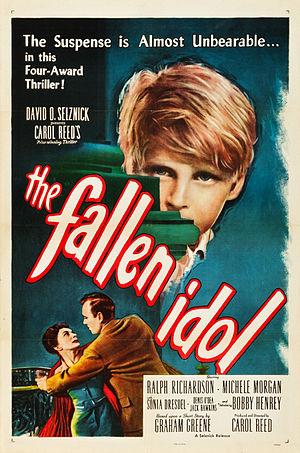
Première Désillusion est un film britannique de Carol Reed, sorti en 1948.